Things Have Changed

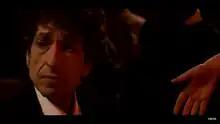
Bob Dylan in the music video for "Things Have Changed"

Curtis Hanson, who directed "Wonder Boys", also directed the music video for "Things Have Changed". He intercut footage of Dylan with sequences from the feature film, to suggest that Dylan was interacting with the film's characters. The video appears on the bonus DVD included in the Limited Edition version of Dylan's 2006 album "Modern Times".